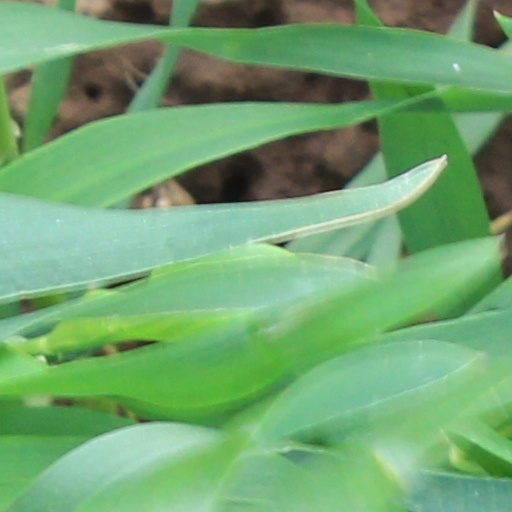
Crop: wheat